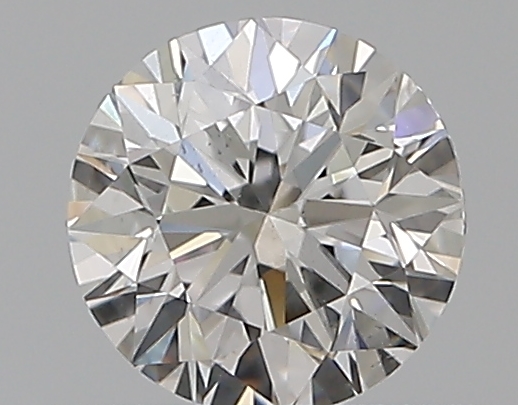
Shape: round
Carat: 0.5
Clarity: SI1
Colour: E
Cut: VG
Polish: EX
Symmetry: GD
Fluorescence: N
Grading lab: GIA
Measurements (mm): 4.97 x 5.01 x 3.21